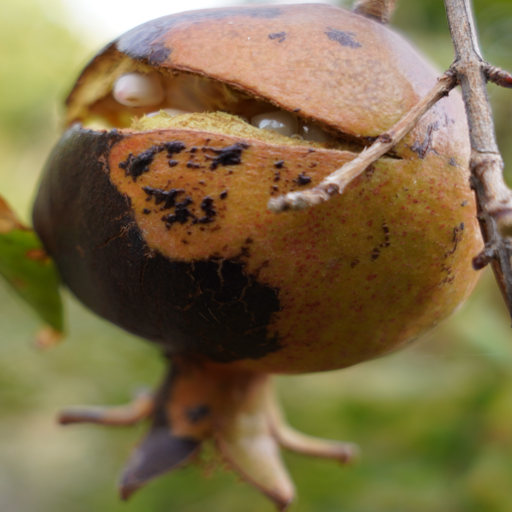
Label: Colletotrichum spp